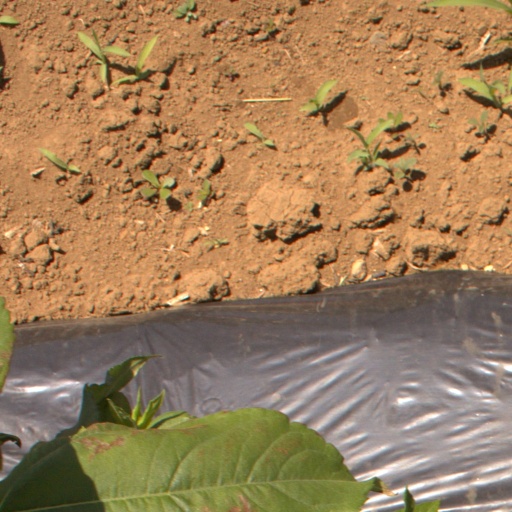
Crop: Jerusalem artichoke